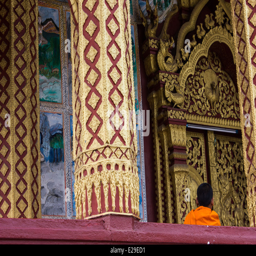
wat is a temple , located on the northern tip of the peninsula